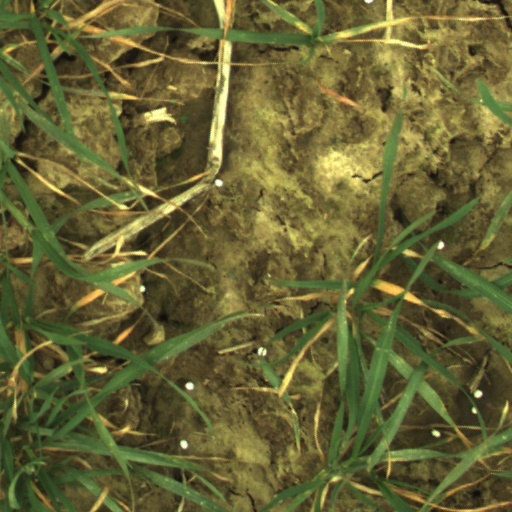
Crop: wheat